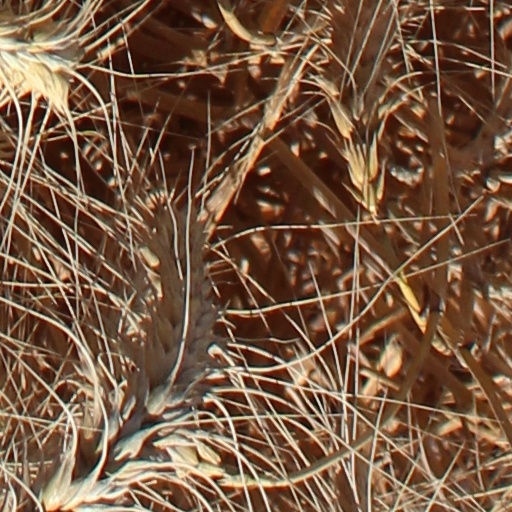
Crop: wheat